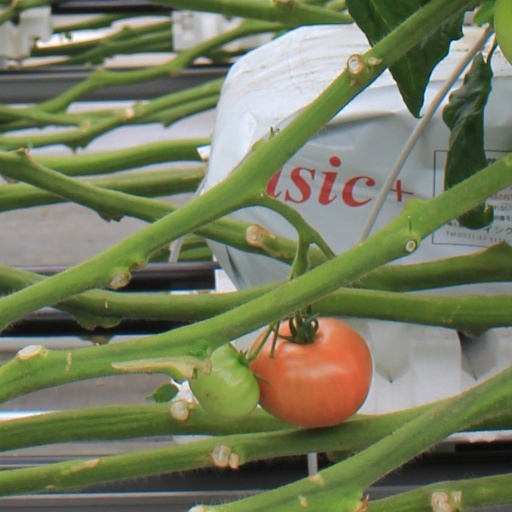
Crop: tomato